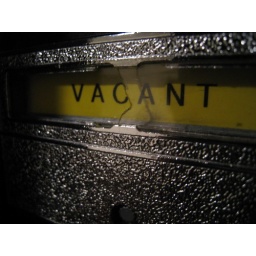
jarring knocks on bathroom doors do not exist in portland. none.